USS Vindicator (1863)

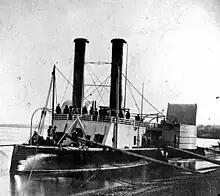
USS "Vindicator" photographed on the Western Rivers in 1864–1865

"Vindicator"—originally acquired by the Federal Government in 1863 at New Albany, Indiana, for use by the Union Army during the American Civil War—was transferred to the Union Navy in 1864; and commissioned on 24 May, Lt. Comdr. Thomas O. Selfridge in command. Shortly after her transfer from the Army, "Vindicator" was reworked at Mound City, Illinois, for use as a ram in the Mississippi Squadron. She was assigned Command to the 5th District of the squadron on 4 July and deployed off Natchez, Mississippi, later that month. While off Natchez, "Vindicator" and her squadron performed patrol and reconnaissance duties, and the mere presence and vigilance of the formidable Union gunboats there were credited with preventing a planned Confederate crossing of the river on 22 August.